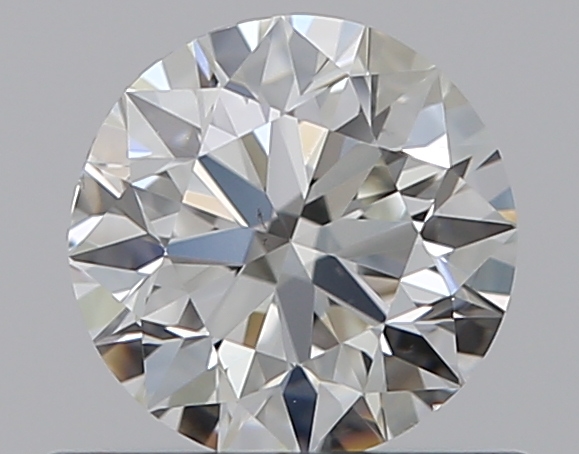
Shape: round
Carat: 0.5
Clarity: VS2
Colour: H
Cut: EX
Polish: EX
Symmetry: VG
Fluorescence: N
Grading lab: GIA
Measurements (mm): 5.03 x 5.08 x 3.16